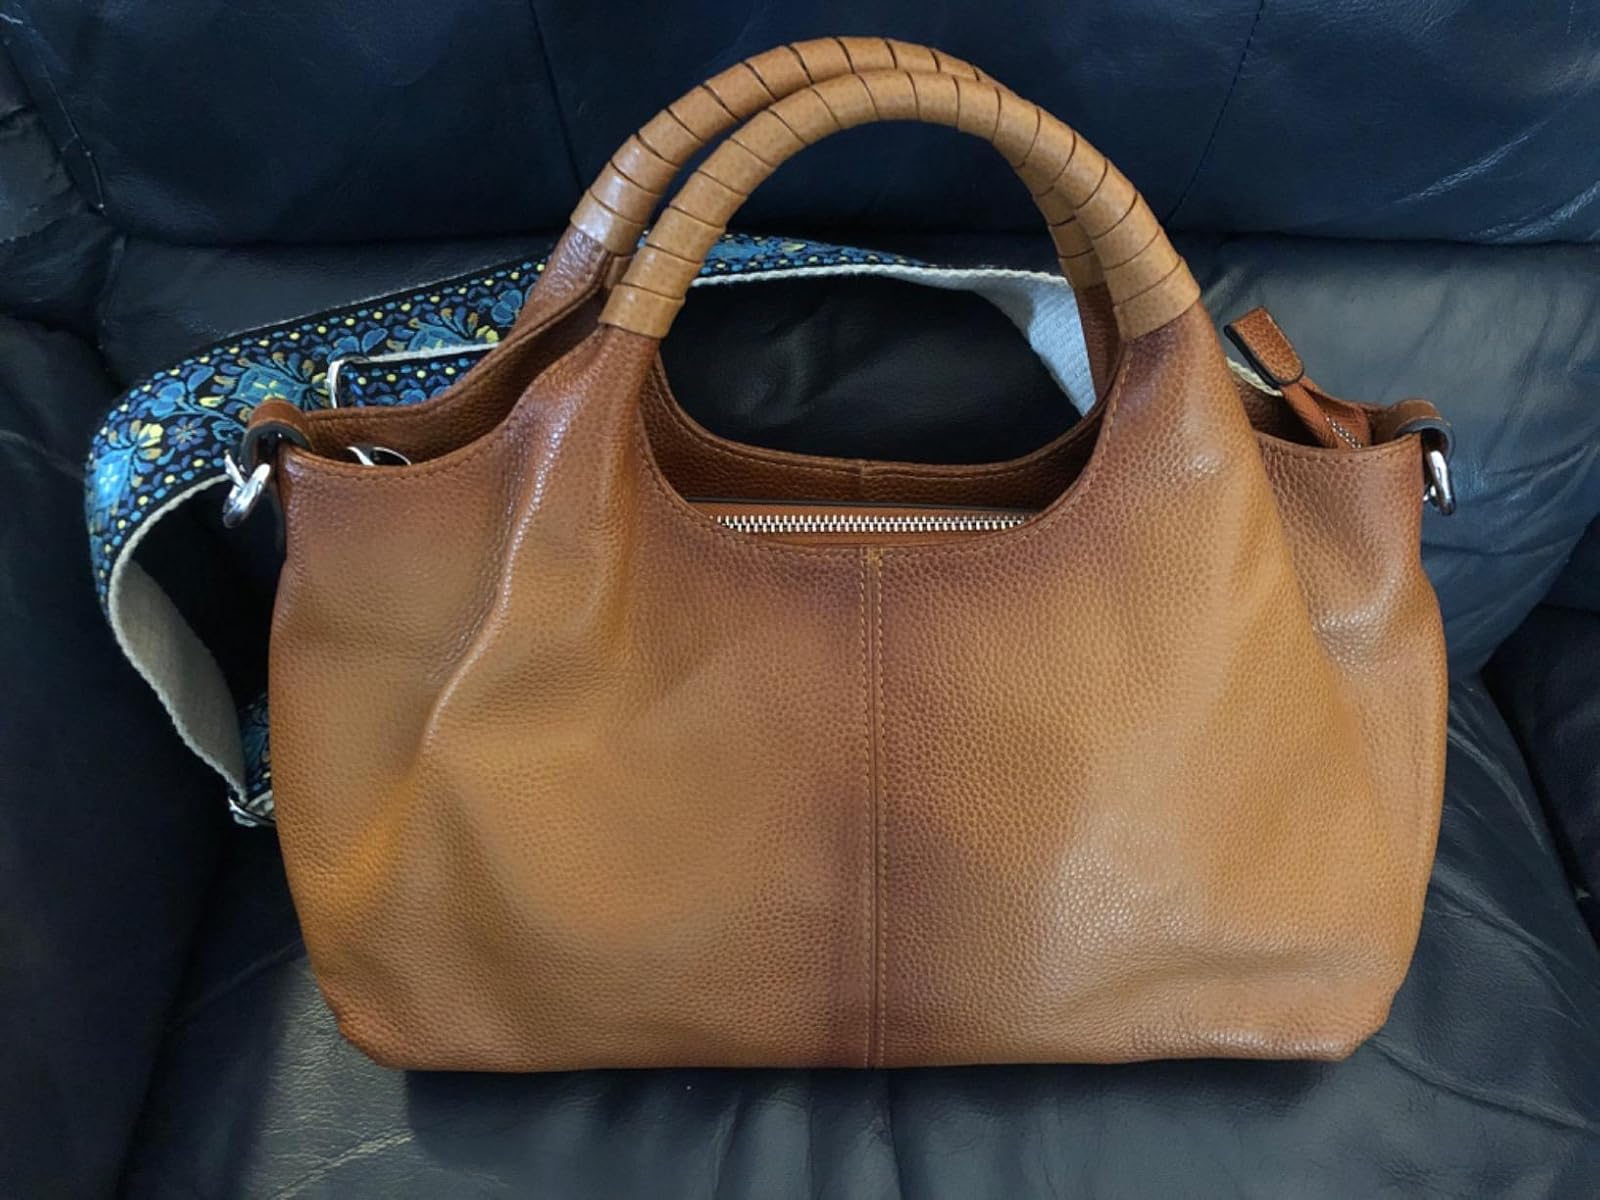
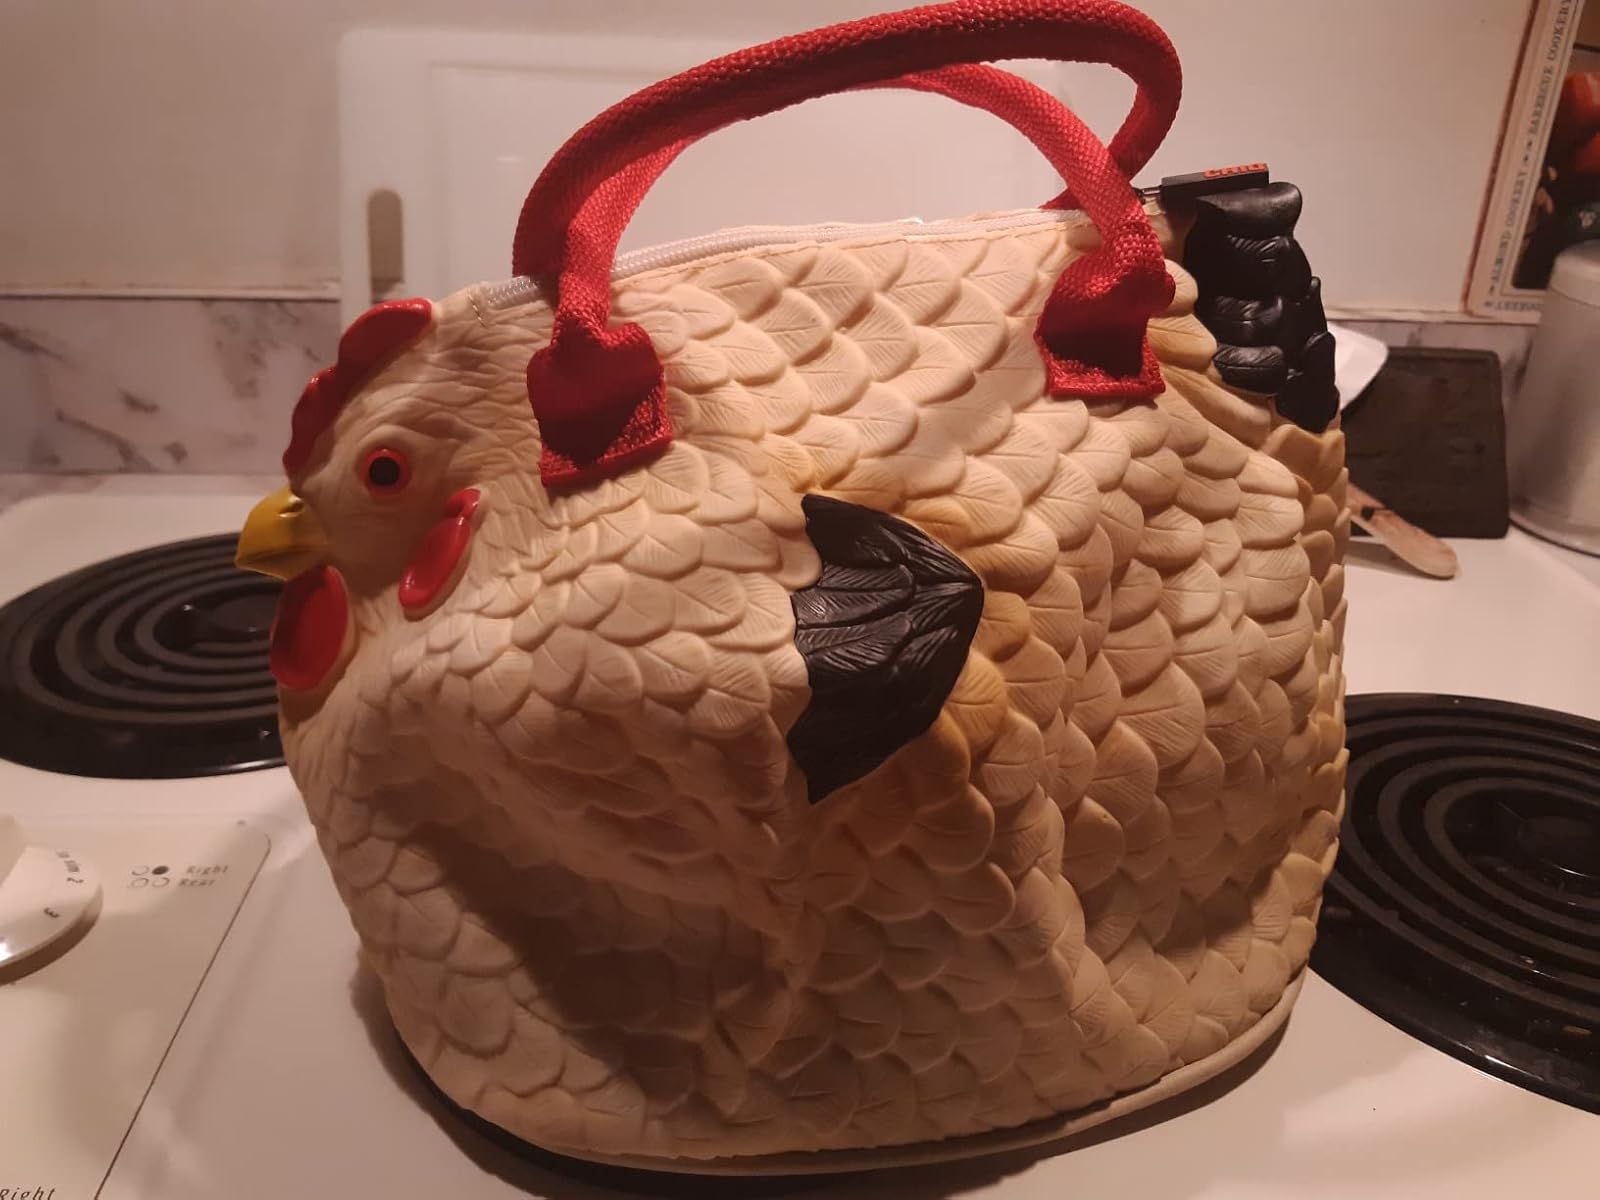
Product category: accessories_handbag
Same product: no